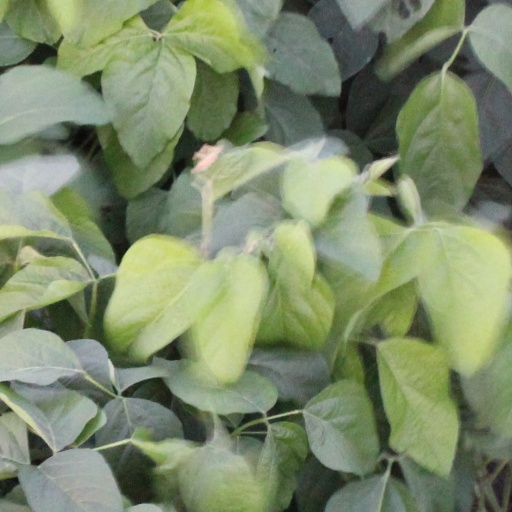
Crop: soybean